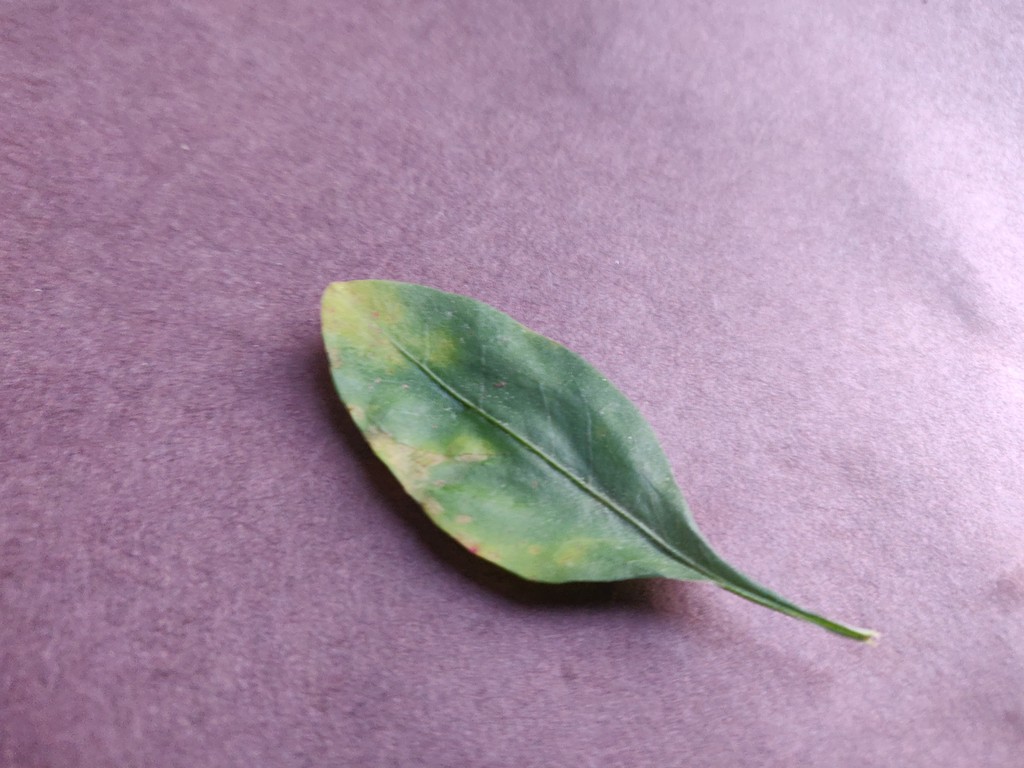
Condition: Unhealthy
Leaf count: single
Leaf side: front